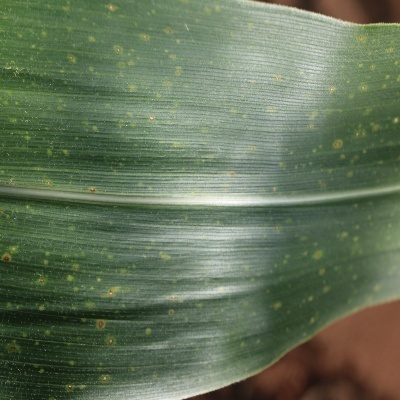
Label: Corn_(Maize)___Leaf_Spot